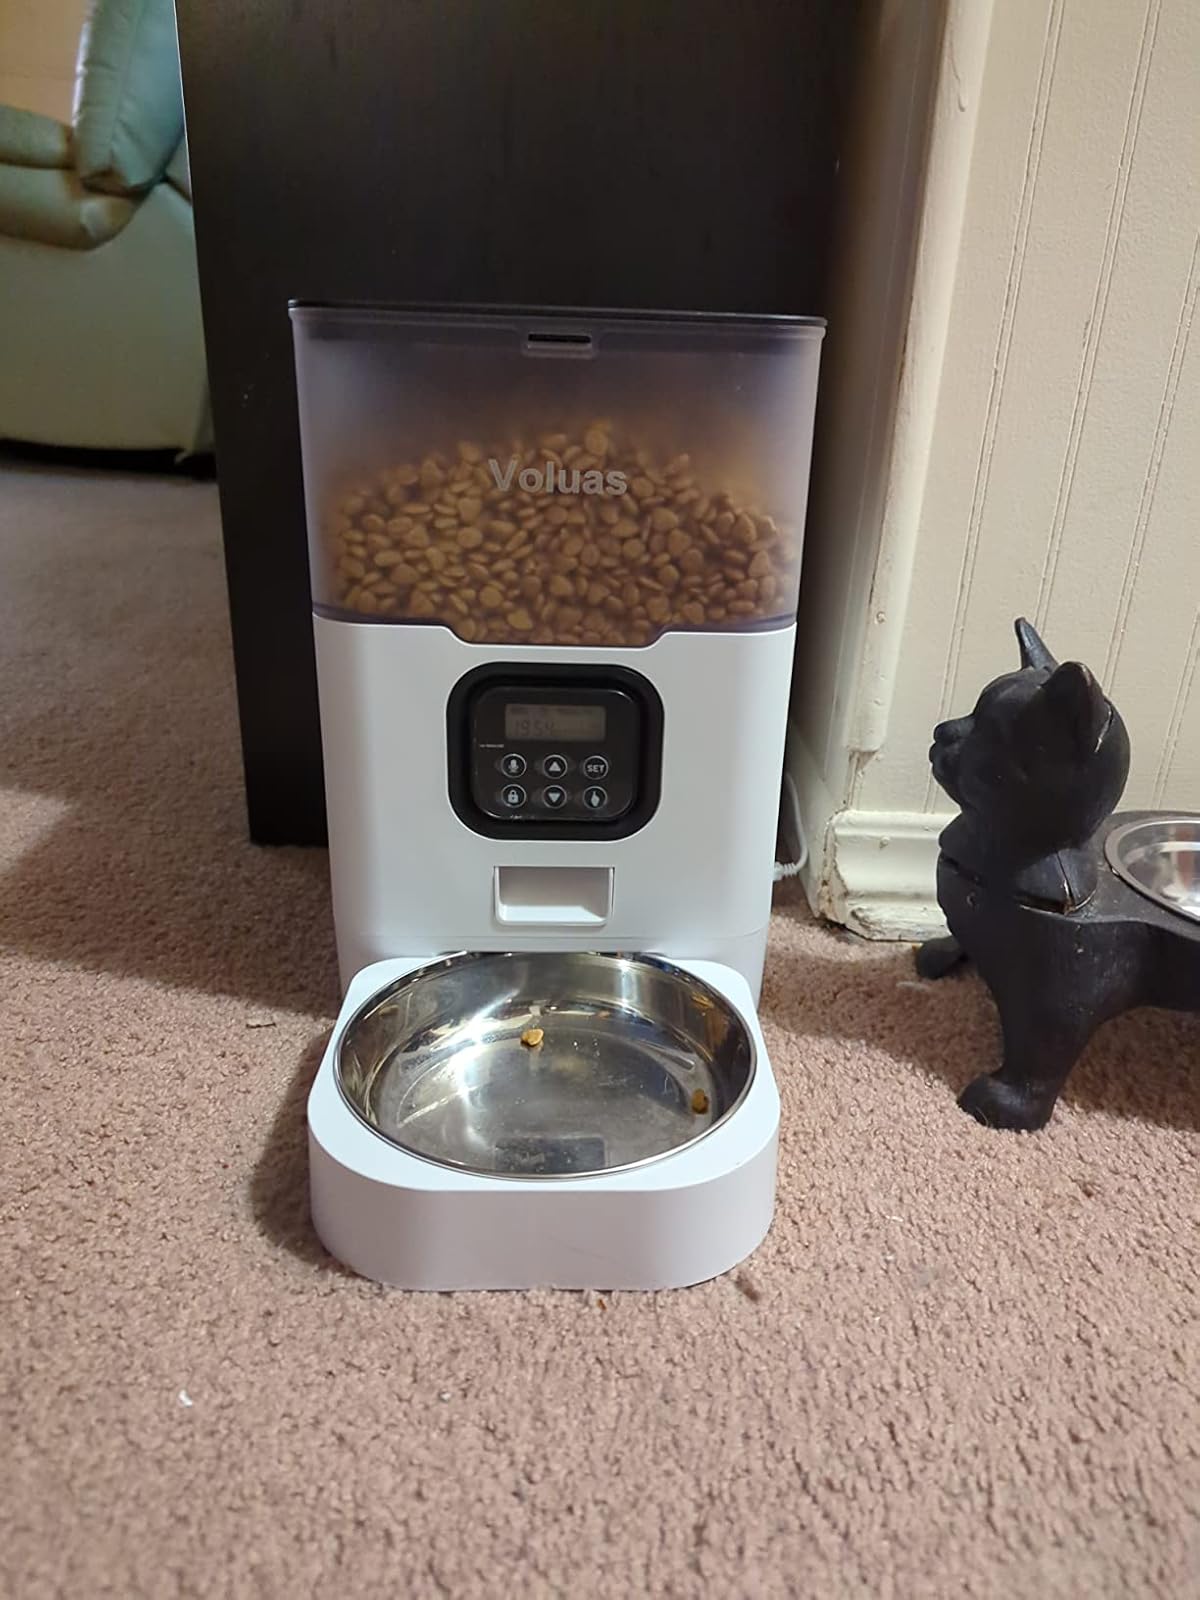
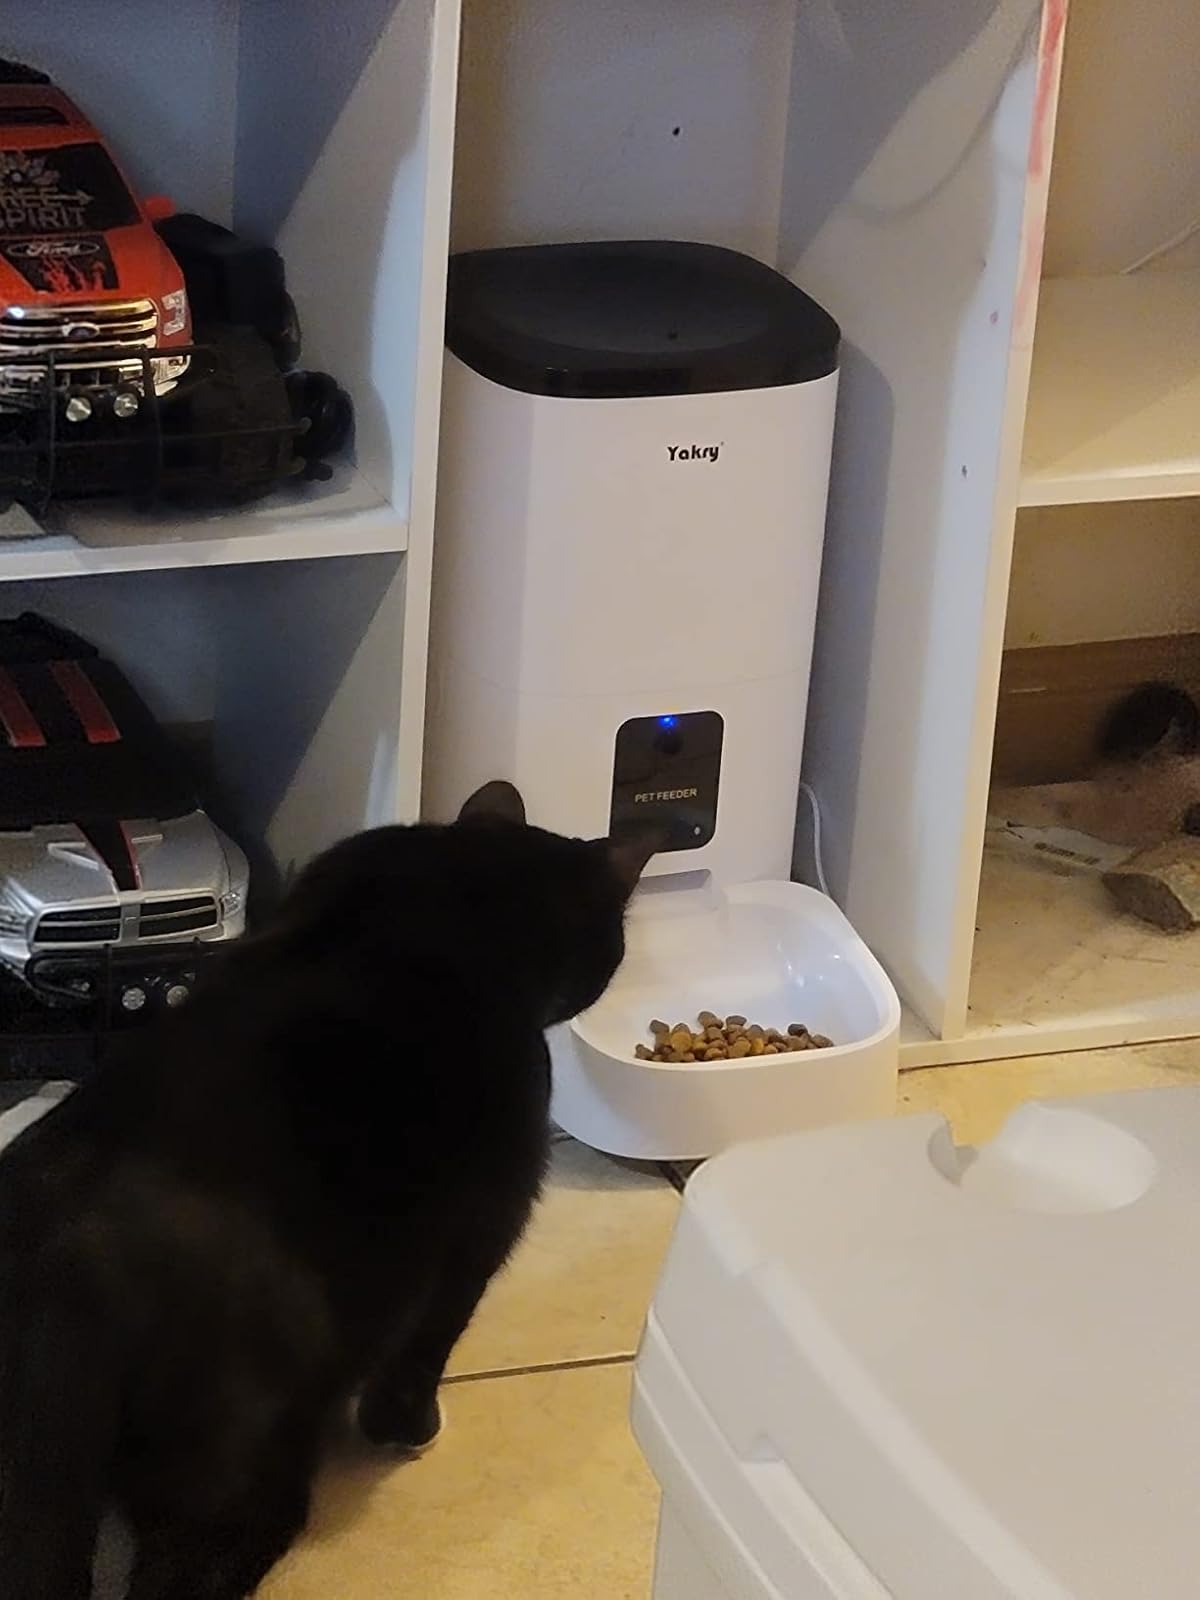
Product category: items_feeder
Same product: no